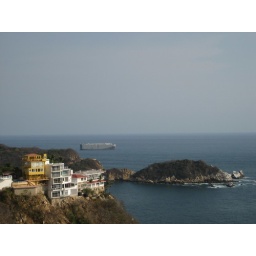
a very very very large ship spotted earlier in port